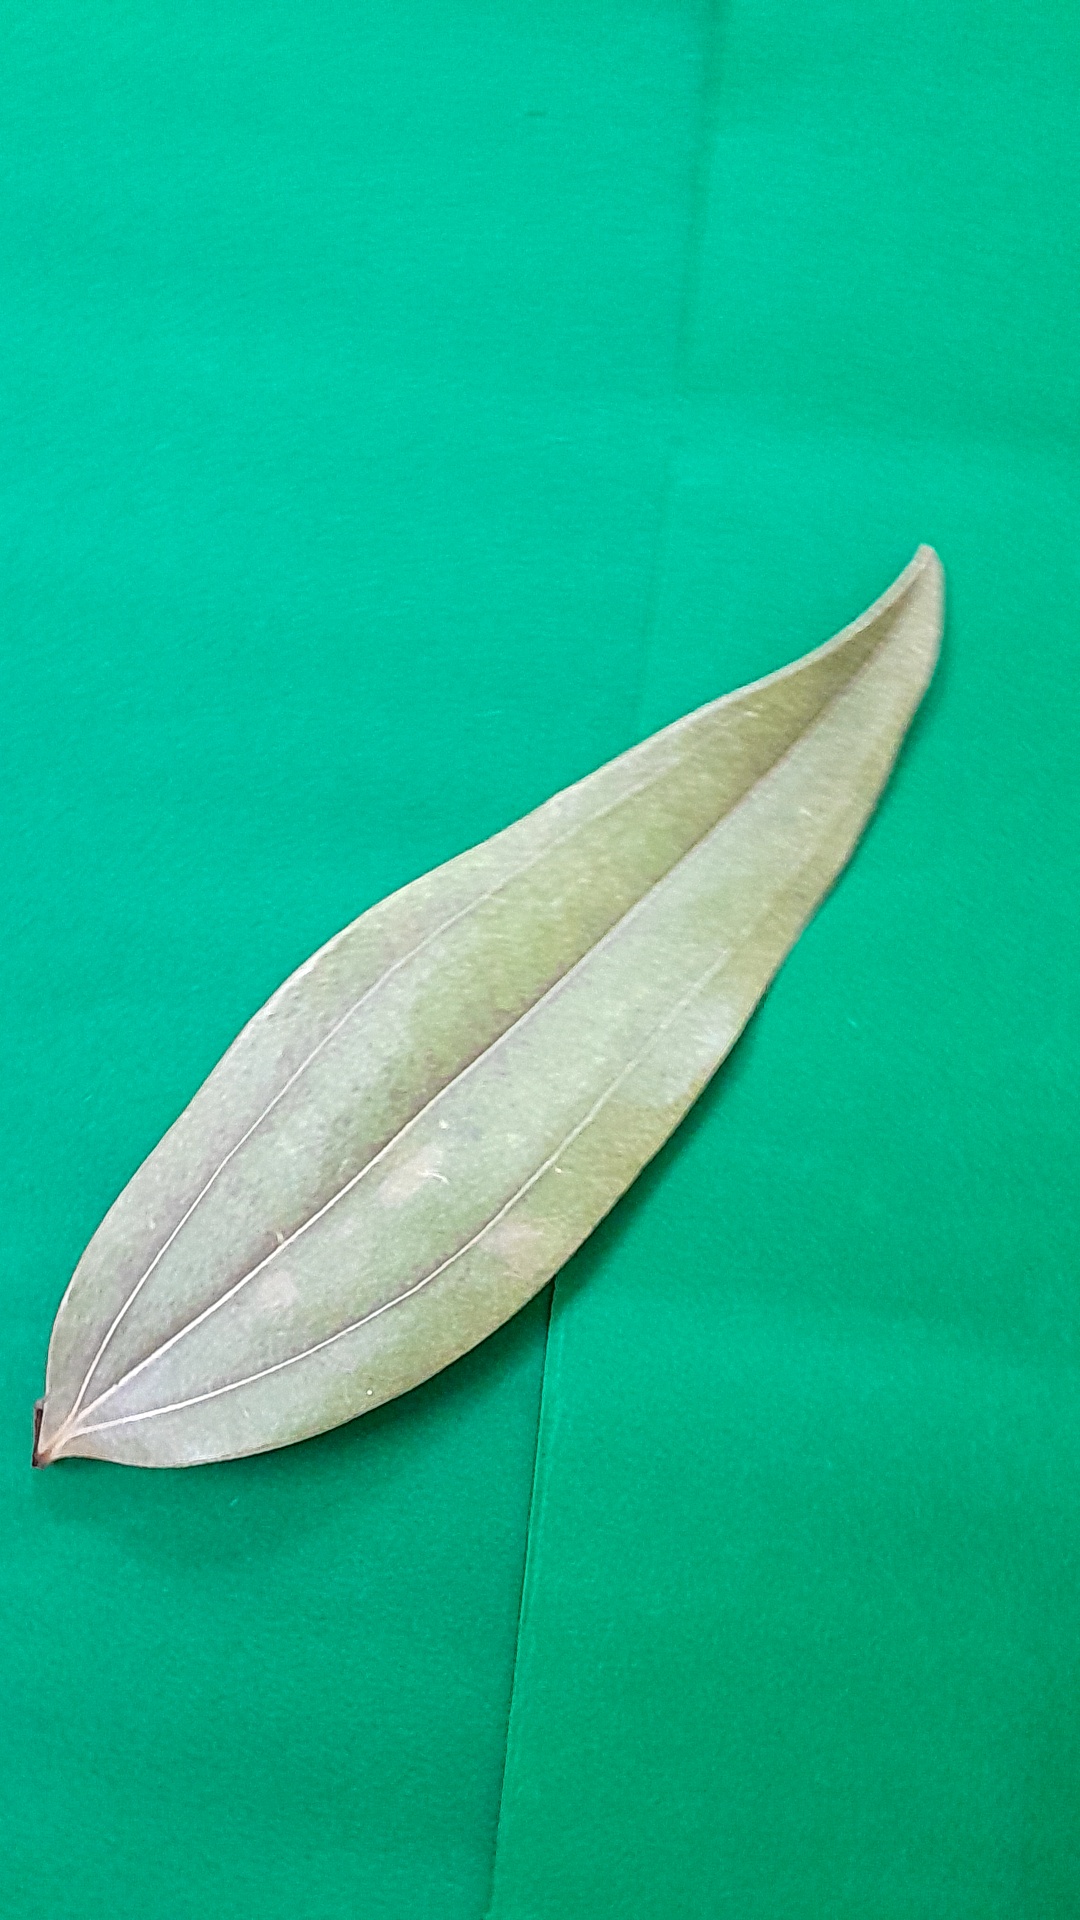
Label: Dry Leaf